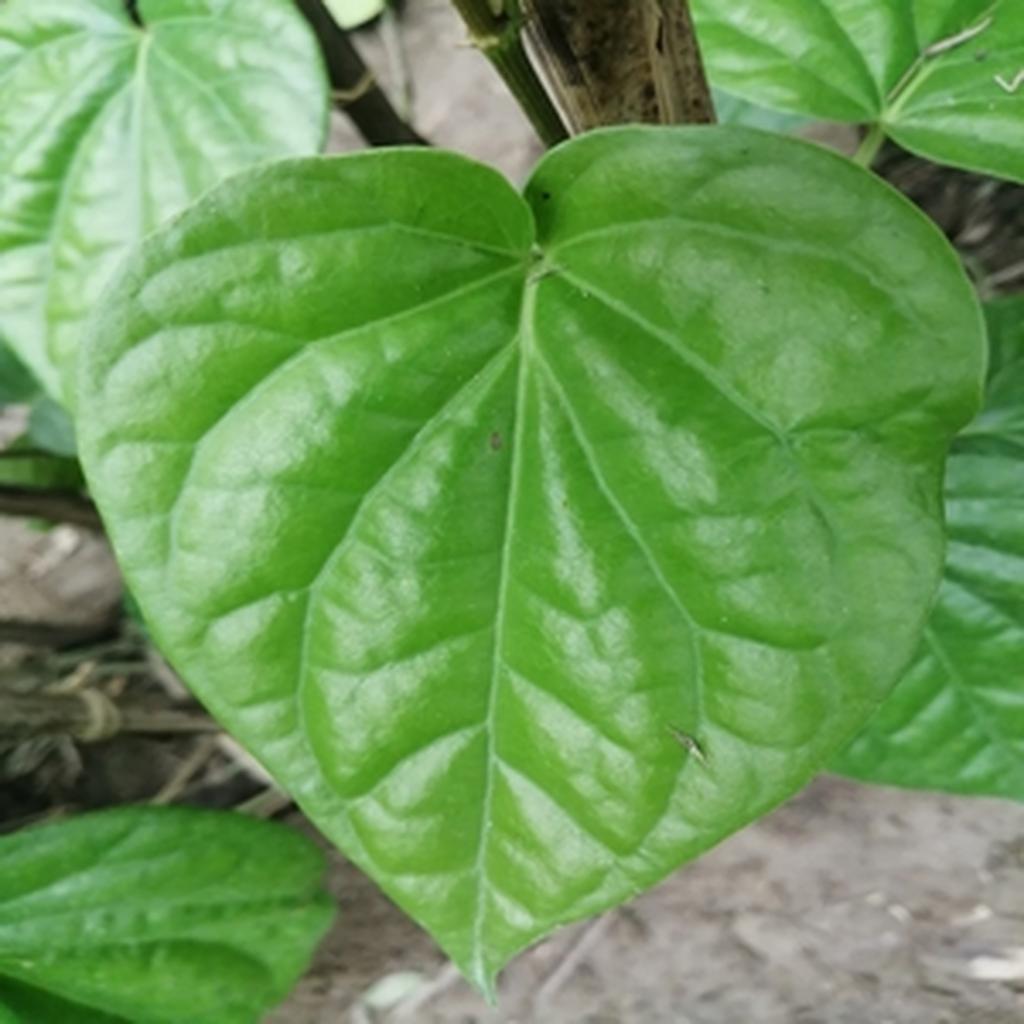
Label: Healthy_Leaf